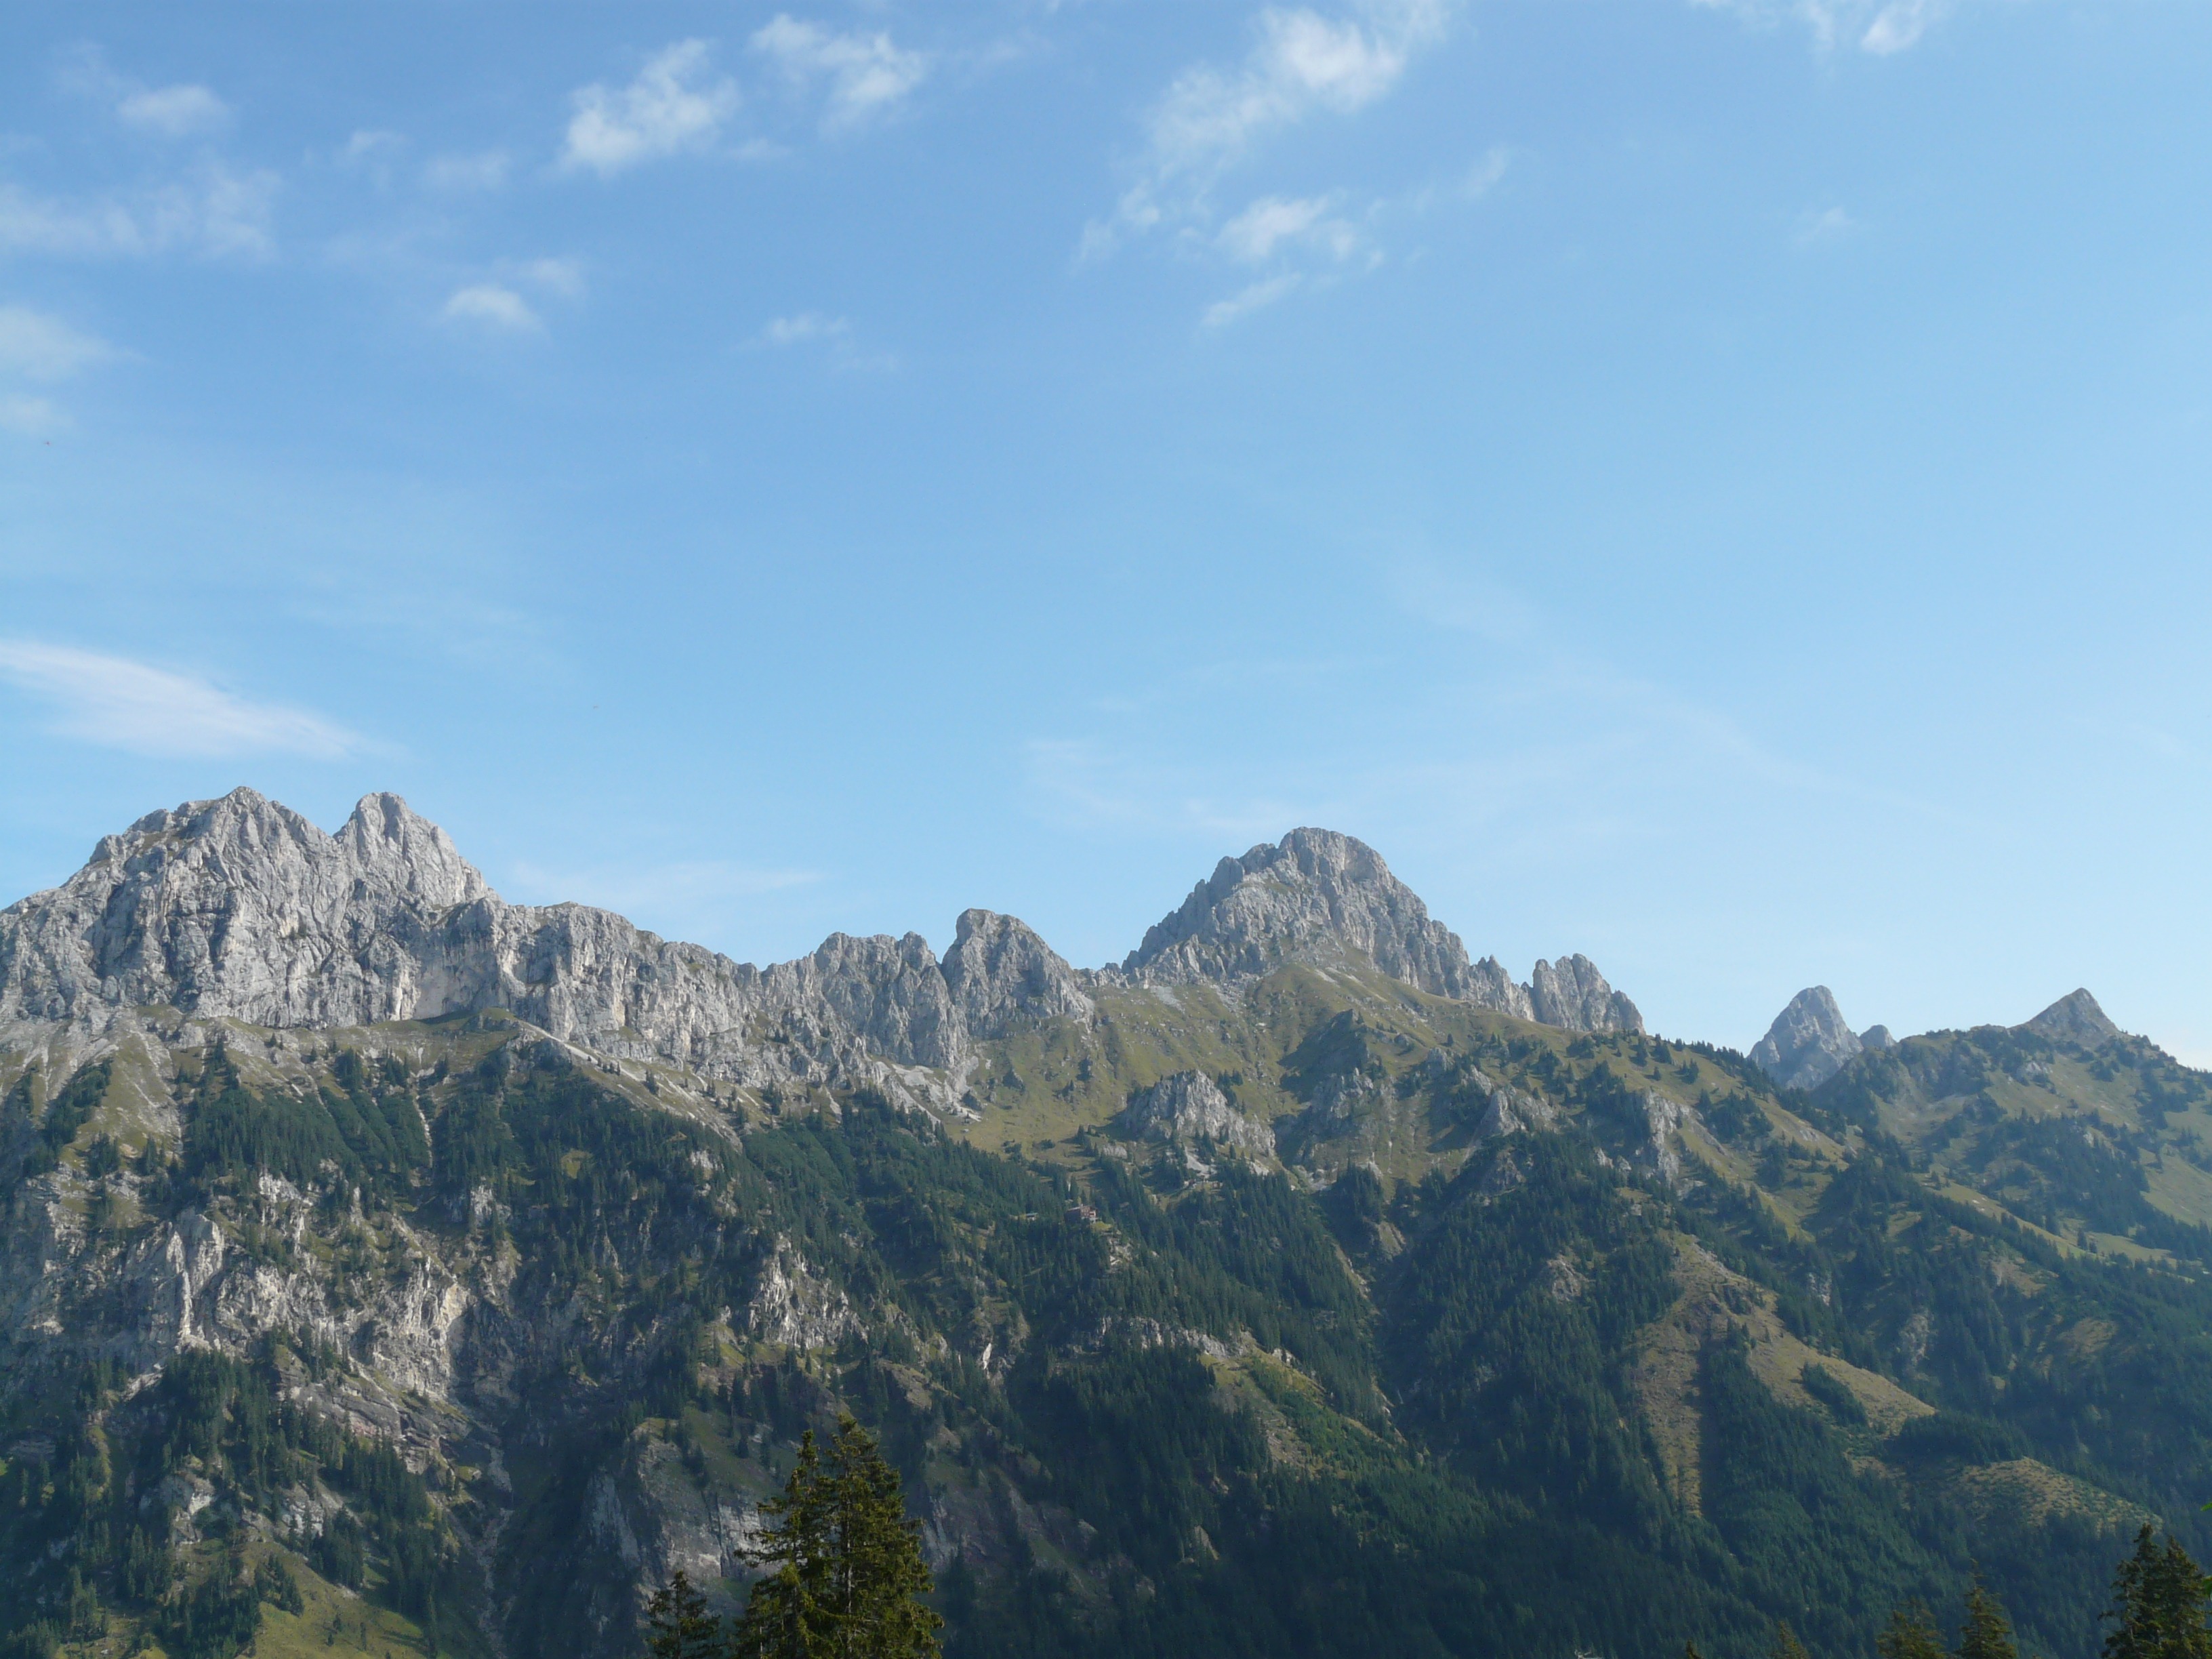
wilderness, mountain, valley, mountain range, panorama, park, alpine, ridge, mountains, alps, plateau, ecosystem, landform, allg u alps, tannheimer mountains, tannheim, gimpel, trowel top, red fl h, geographical feature, mountainous landforms, k lle tip